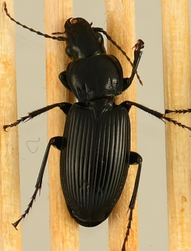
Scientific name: Pterostichus melanarius
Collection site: Steigerwaldt Land Services Site (STEI), plot STEI_002